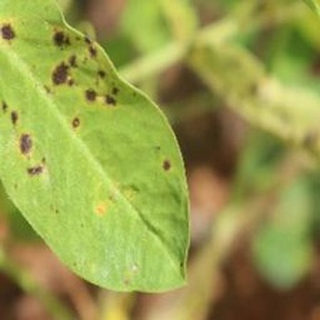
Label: groundnut_late_leaf_spot